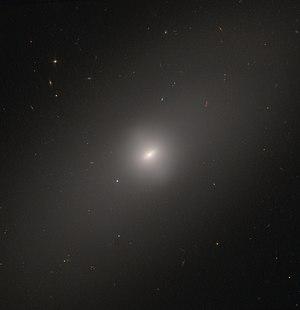
NGC 3384 est une galaxie lenticulaire située dans la constellation du Lion à environ 32 millions d'années-lumière de la Voie lactée. Elle a été découverte par l'astronome germano-britannique William Herschel en 1784. Cette galaxie a aussi été observée par l'astronome britannique John Herschel le 10 avril 1825 et le 23 mars 1830. L'observation de 1830 a été inscrite au catalogue NGC sous la cote NGC 3371.